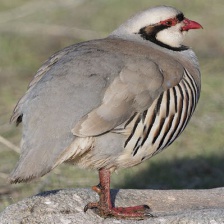
Species: CHUKAR PARTRIDGE
Scientific name: ALECTORIS CHUKAR
ImageNet parent category: partridge